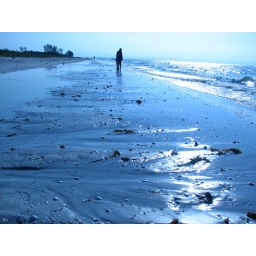
Taken on the beach near our resort on Sanibel Island Florida. The person seen is my mother.